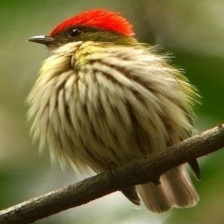
Species: STRIPPED MANAKIN
Scientific name: MACHAEROPTERUS REGULUS